Bruno-Pyatt School District

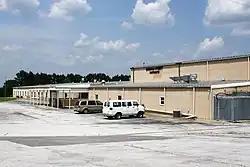
Bruno-Pyatt School, including Bruno-Pyatt High School

Bruno-Pyatt School District No. 1 was a school district headquartered in Eros, in unincorporated Marion County, Arkansas; the campus had an Everton postal address. In addition to Eros it served Bruno and Pyatt.